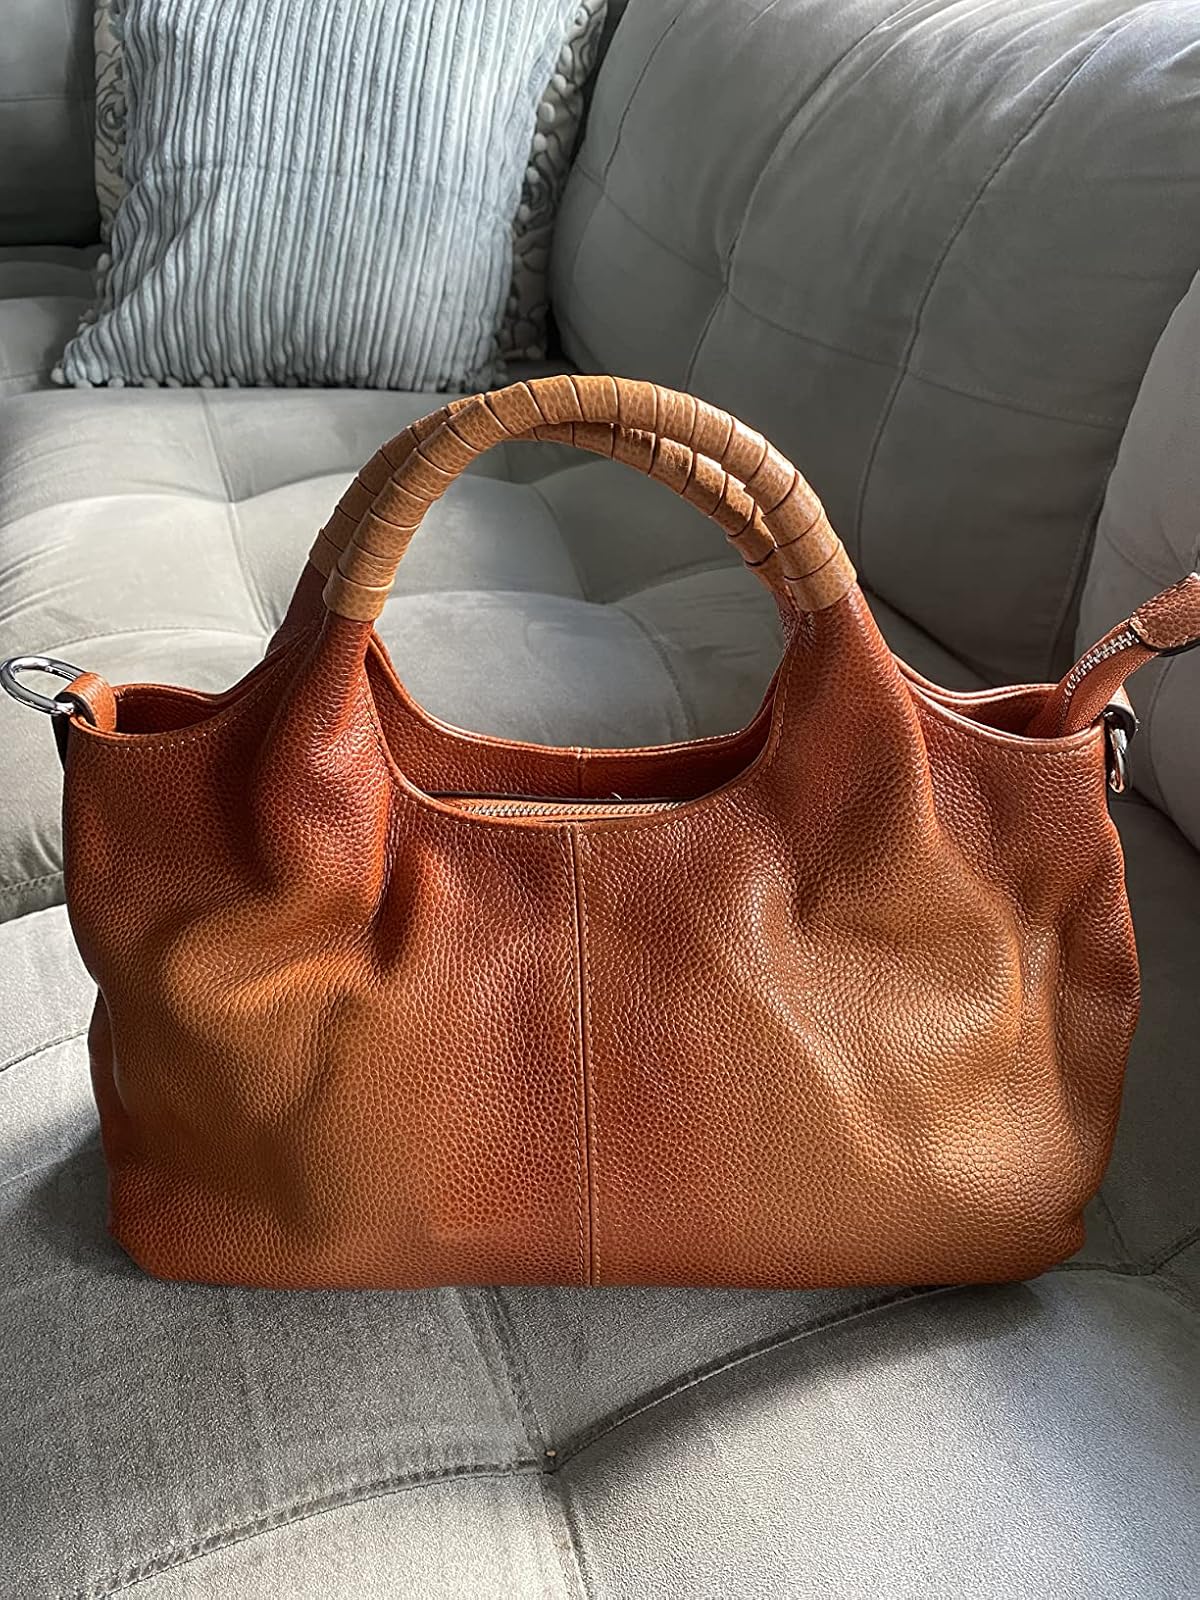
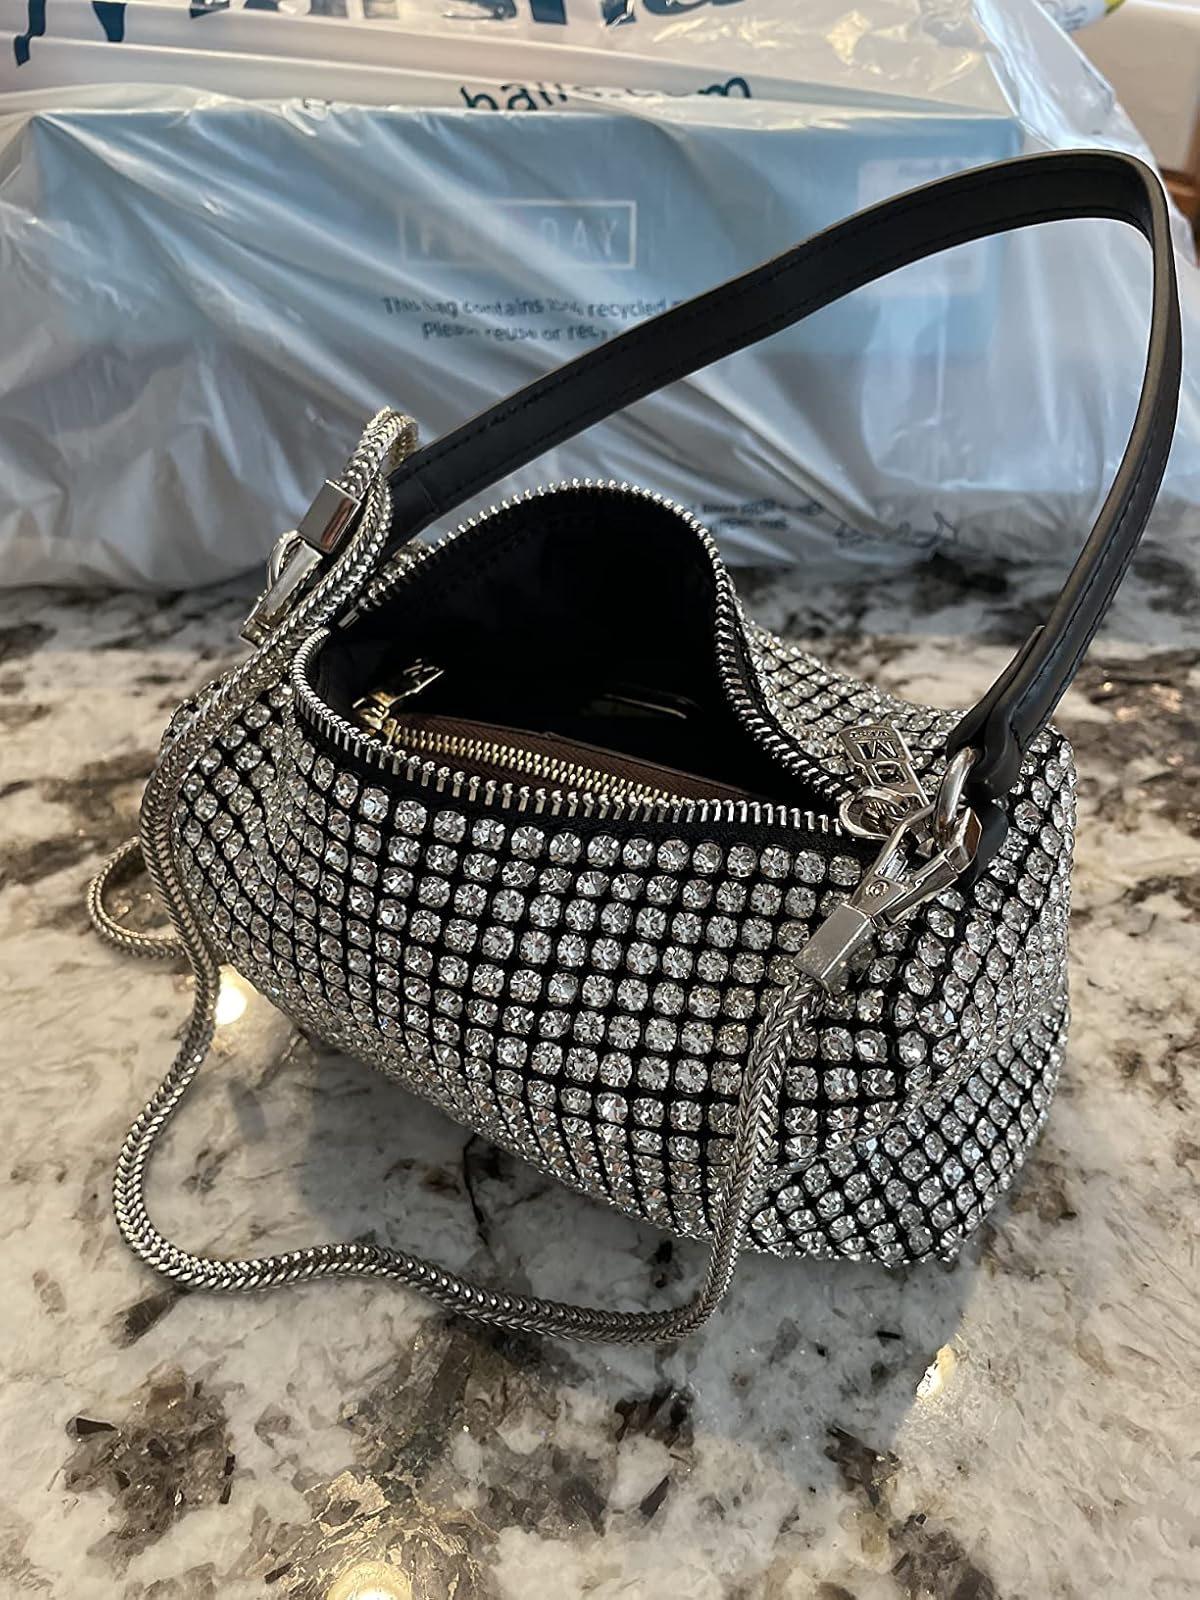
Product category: accessories_handbag
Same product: no